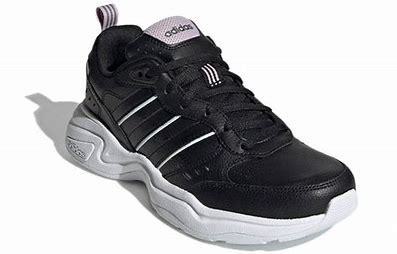
Brand: adidas
Model: NEO Strutter Athletic